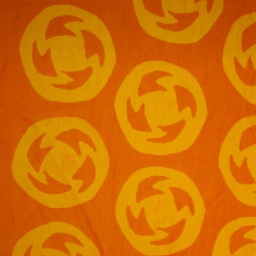
Mesa in saffron yellow and orange